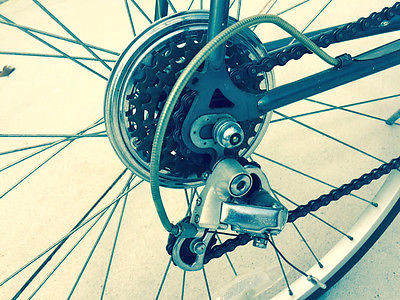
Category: bicycle